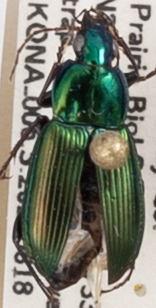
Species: Poecilus chalcites
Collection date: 2021-08-18
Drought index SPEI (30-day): -1.01
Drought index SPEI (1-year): -0.39
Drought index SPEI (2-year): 0.03